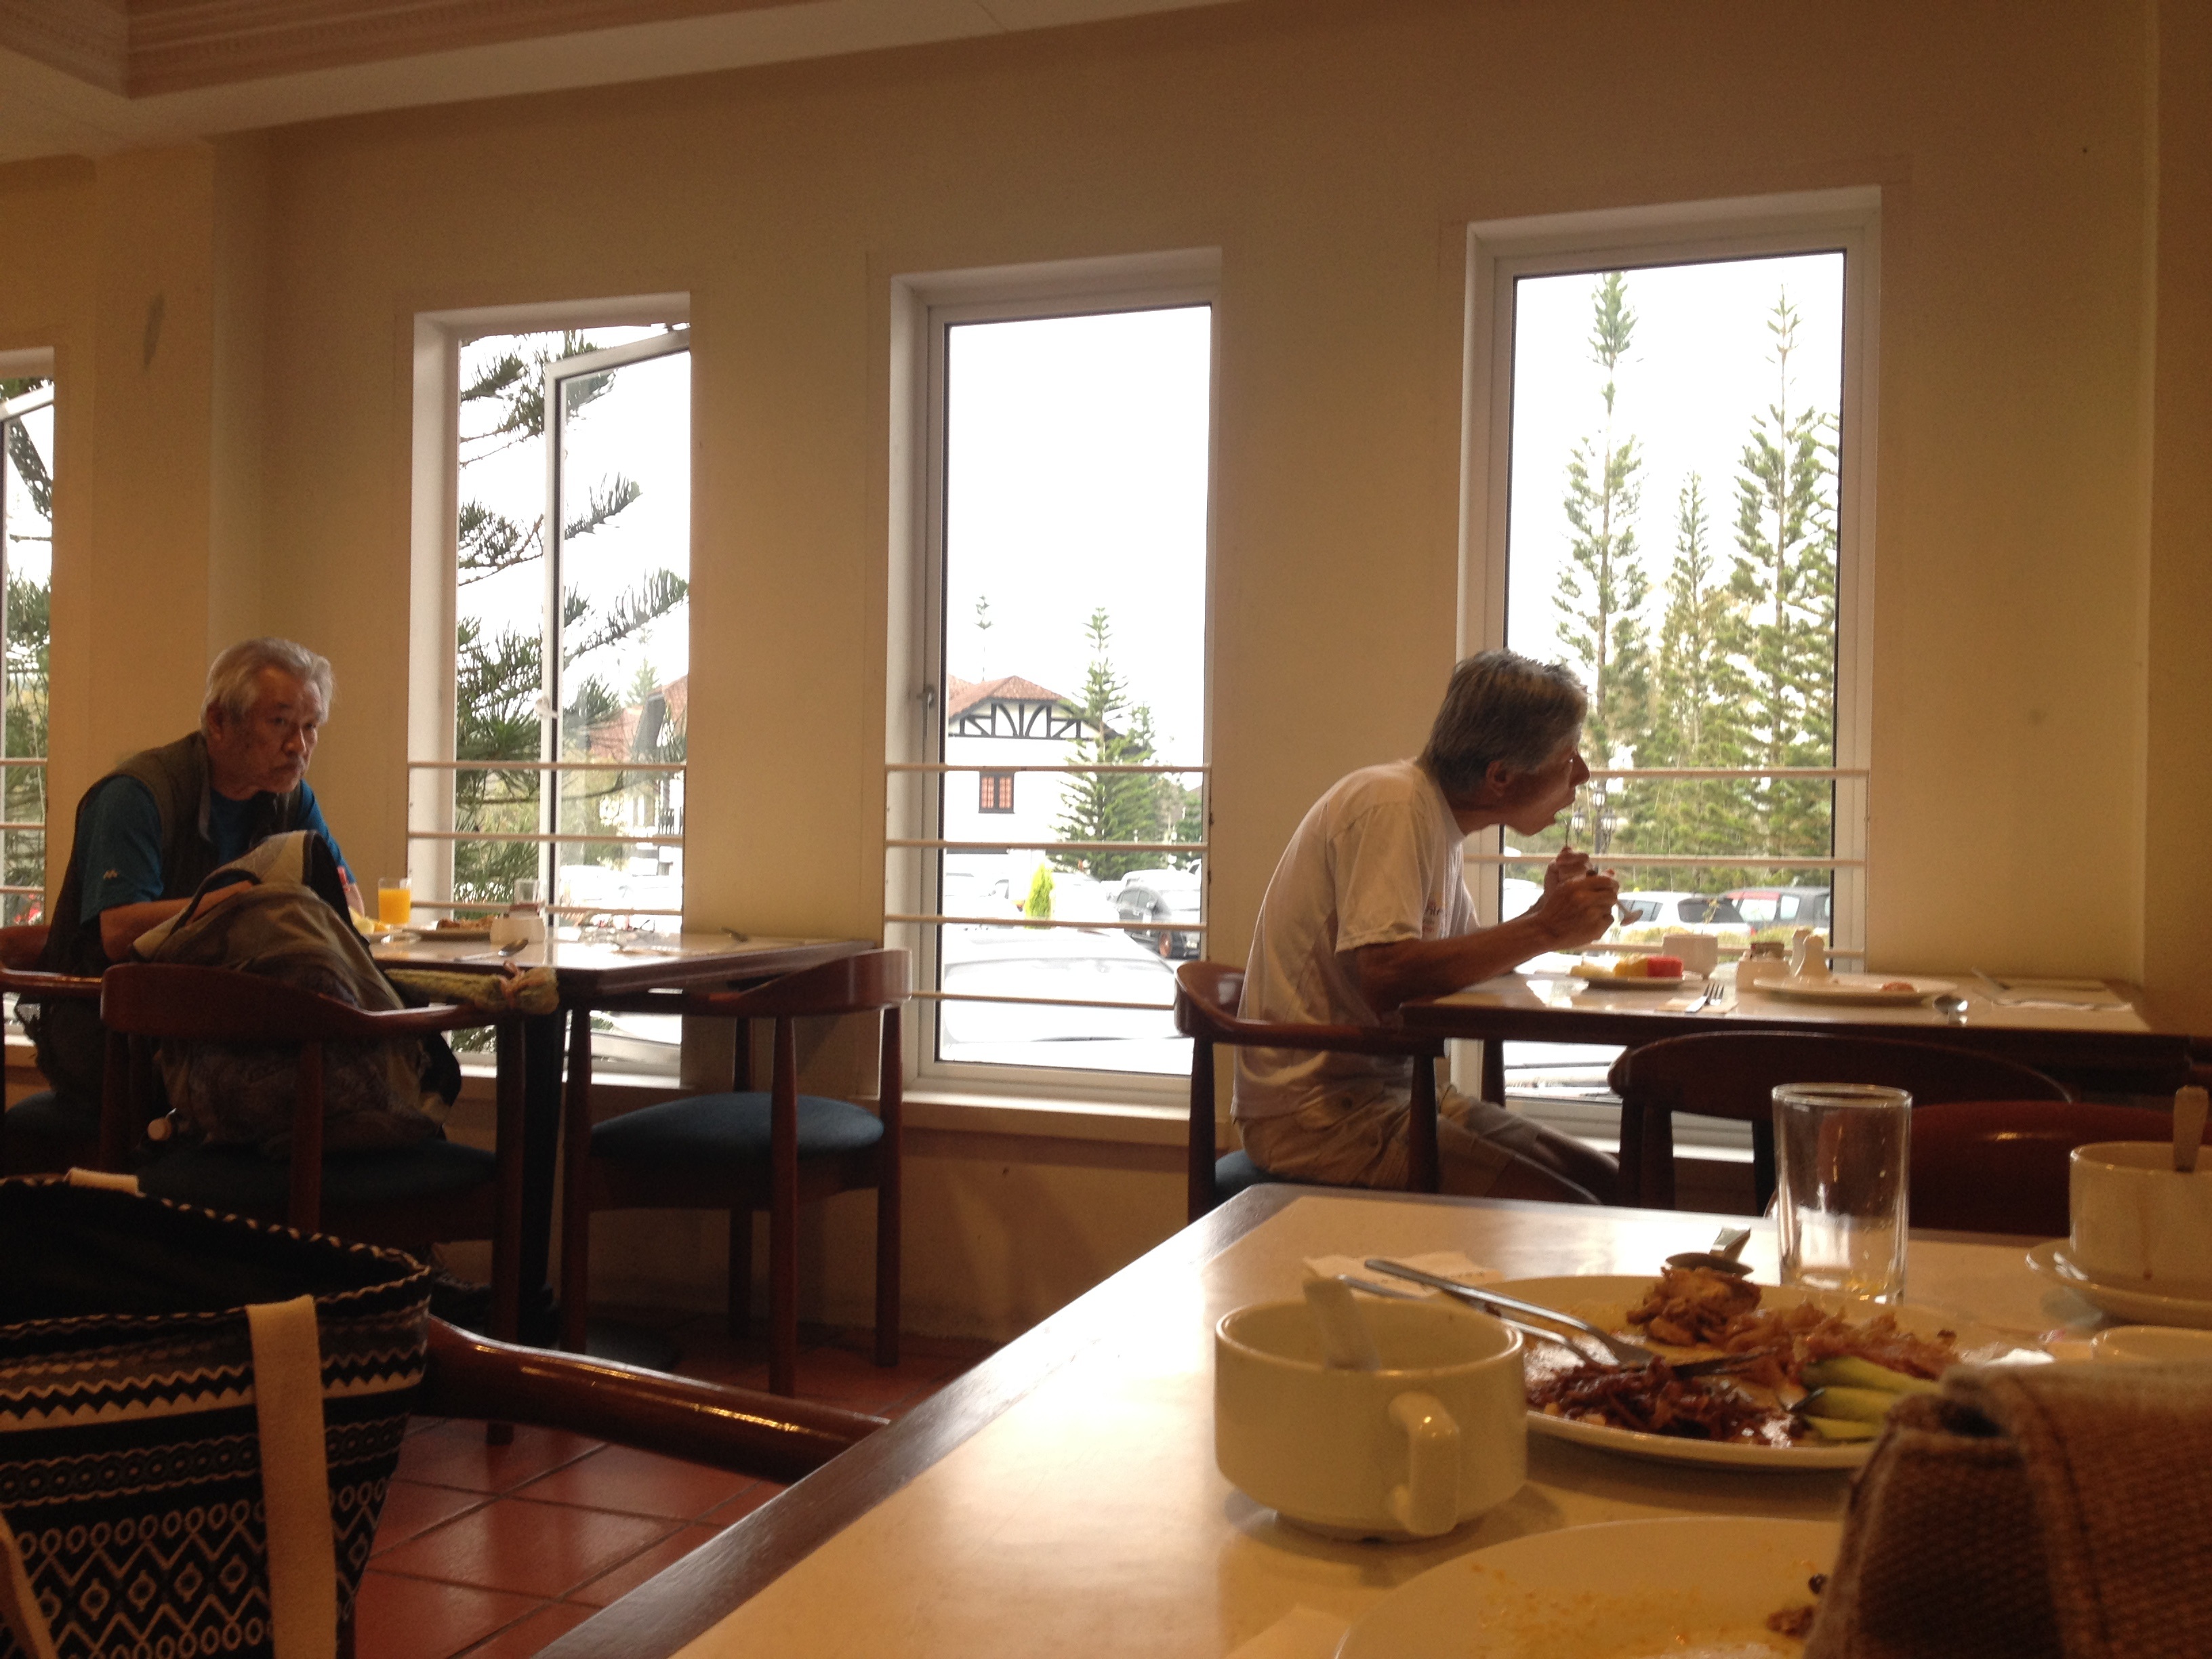
restaurant, home, living room, room, interior design, window covering